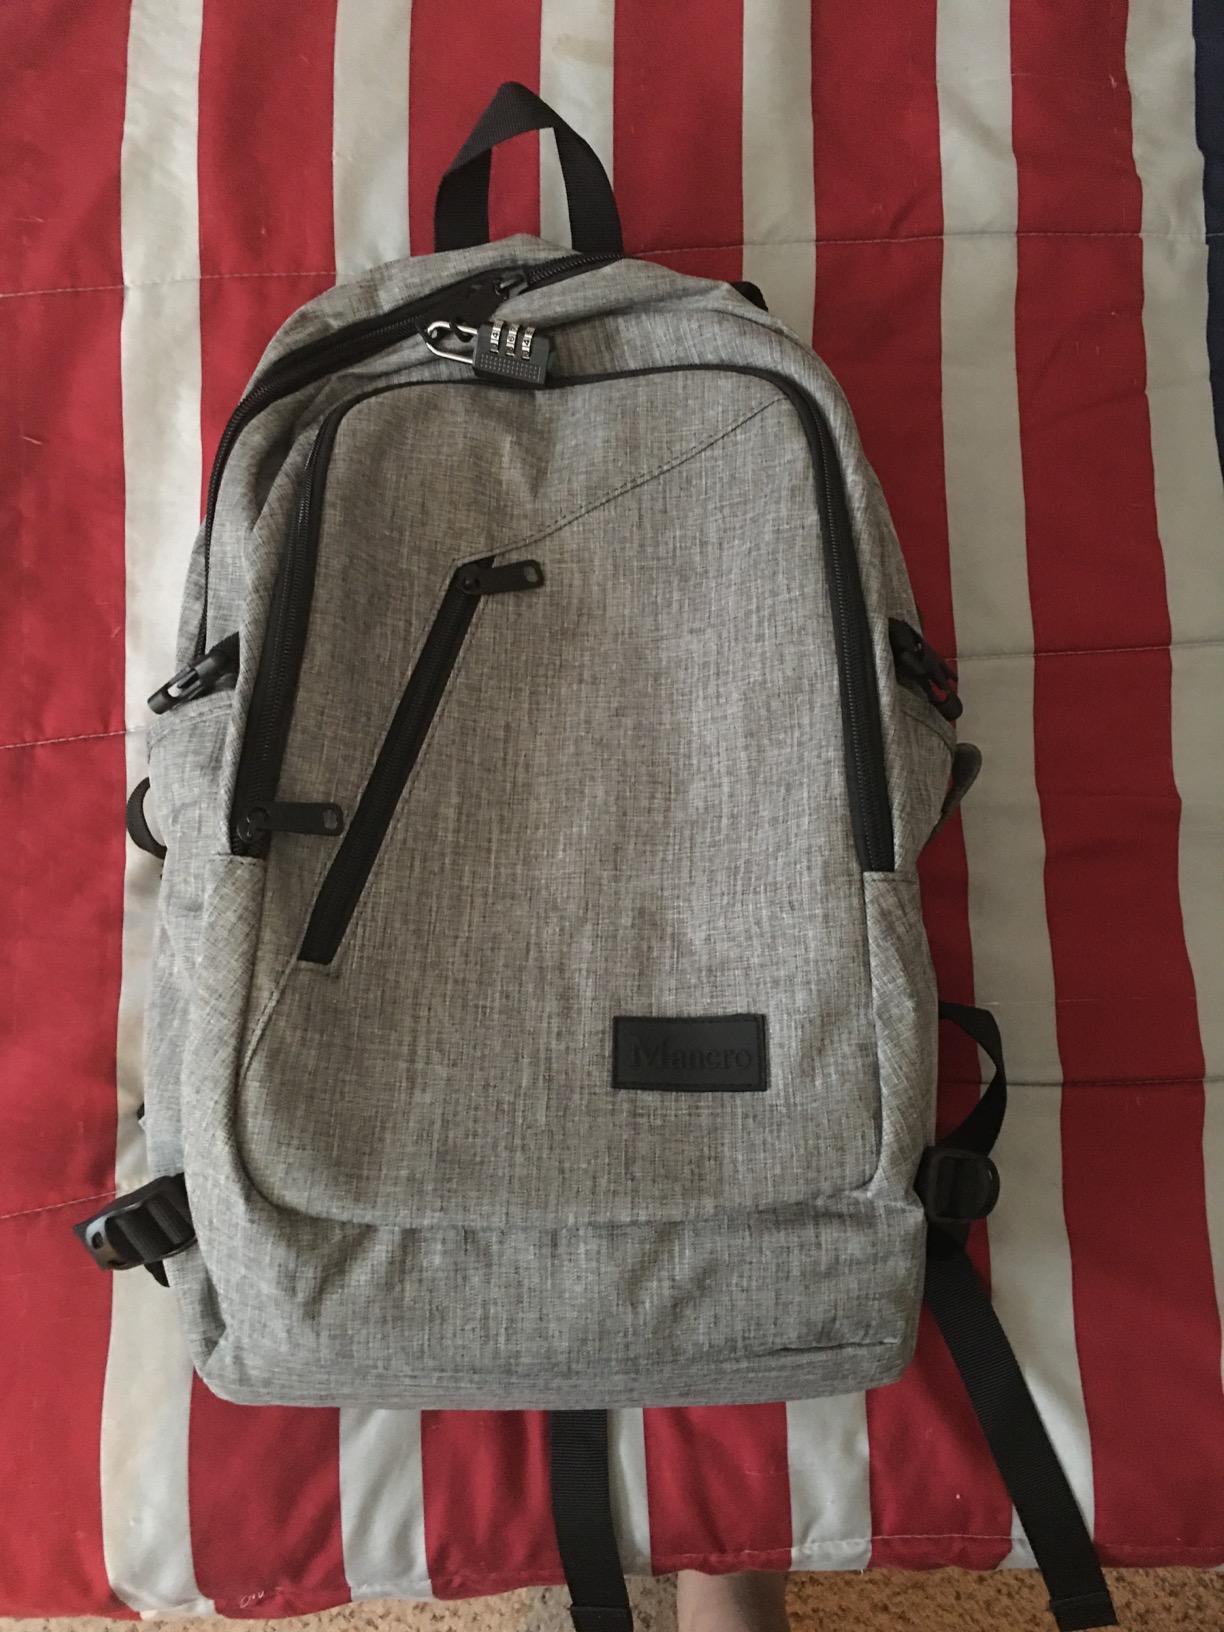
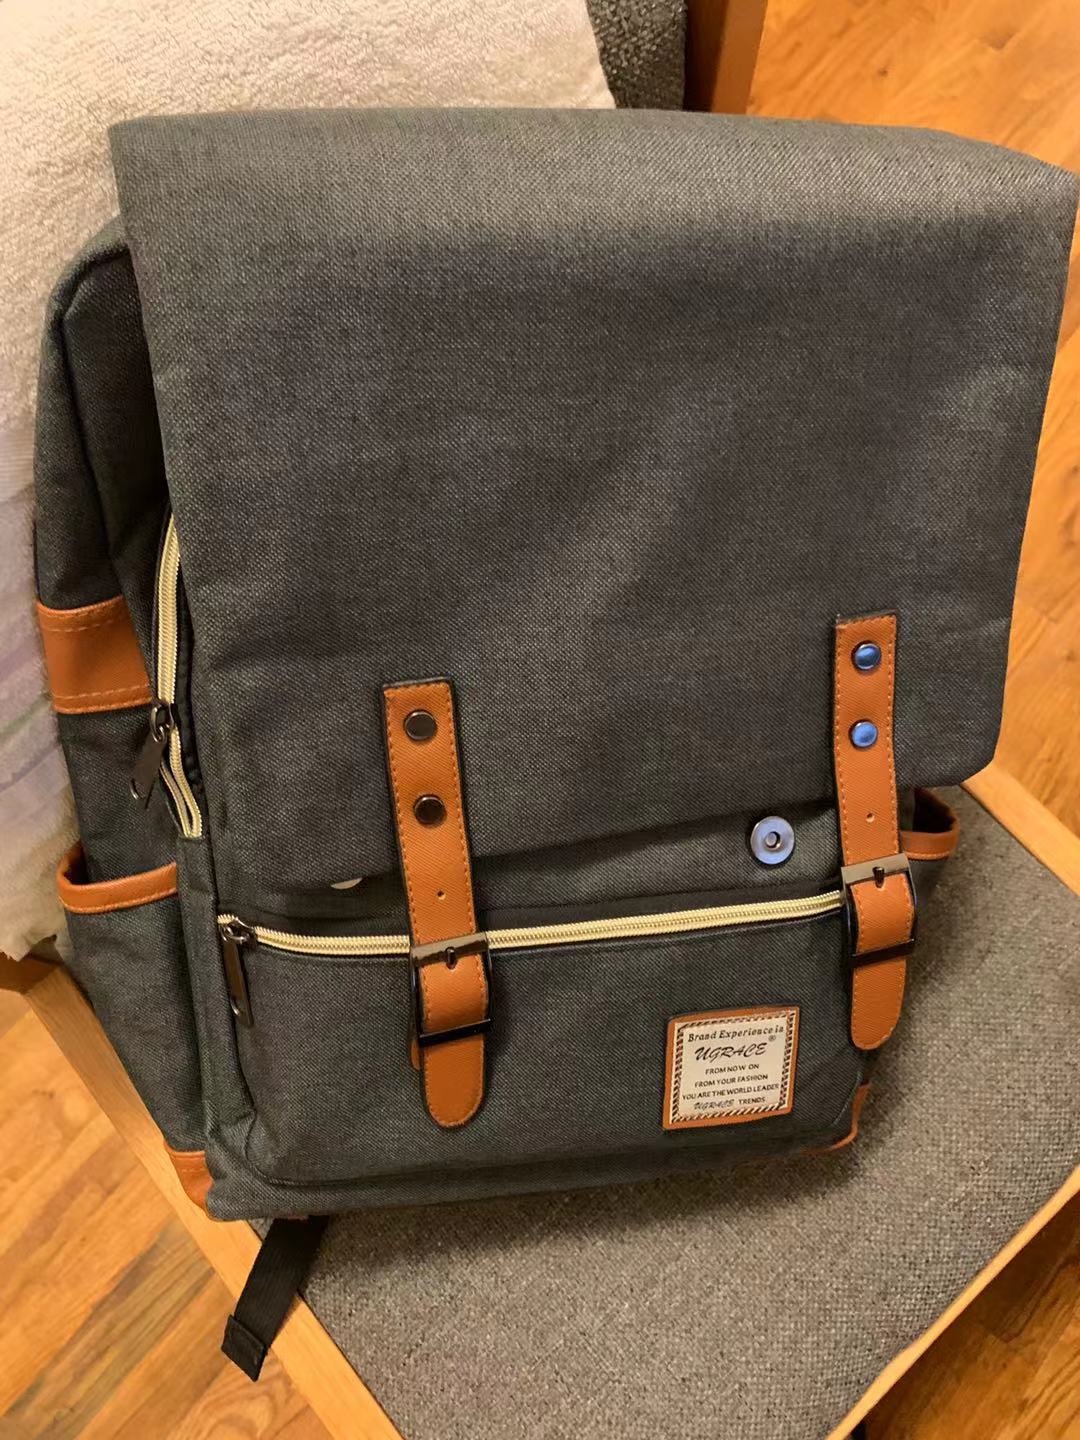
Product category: bag
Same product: no